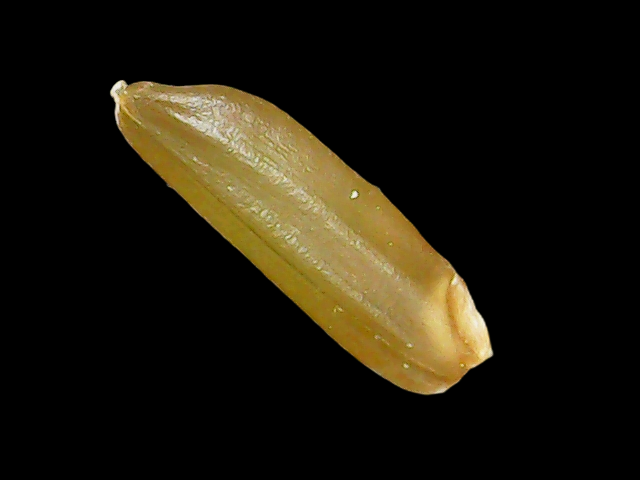
Rice variety: Binadhan20